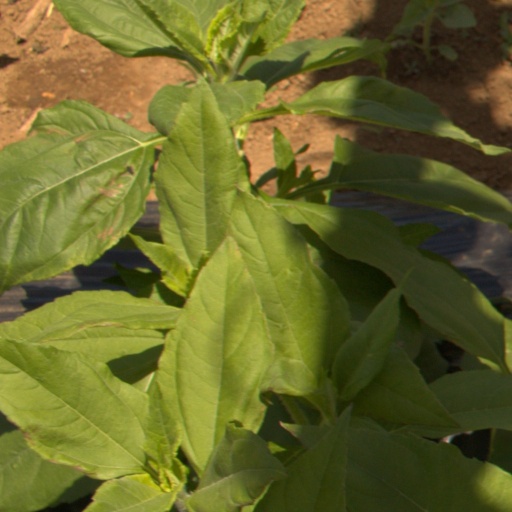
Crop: Jerusalem artichoke